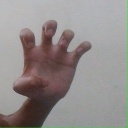
अक्षर: झ